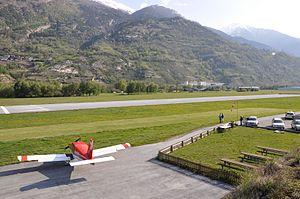
L'aérodrome de Rarogne était un aérodrome militaire à usage civil situé à Rarogne dans le canton du Valais en Suisse.
Les Forces aériennes suisses sont, avec les forces terrestres, l'une des deux branches des forces armées suisses.